Alfredo Talavera

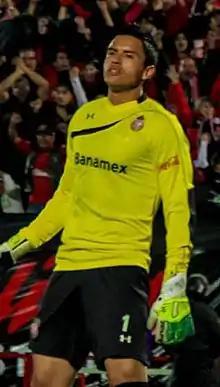
Talavera with Toluca in 2012

Talavera was transferred to Toluca as a substitute for first team goalkeeper Hernan Cristante, since he was injured for the Apertura 2009. On 26 July 2009, he made his league debut with Toluca playing against his former club Guadalajara in a 4–3 victory. He played as a starter in every game of the season as the team reached the championship semi-finals, losing to eventual championship winners Monterrey.